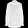
Label: Shirt